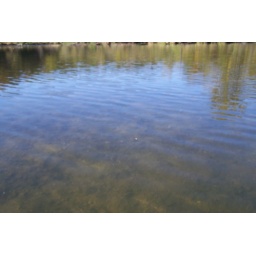
the water was so clear and beautiful back by the creek!!